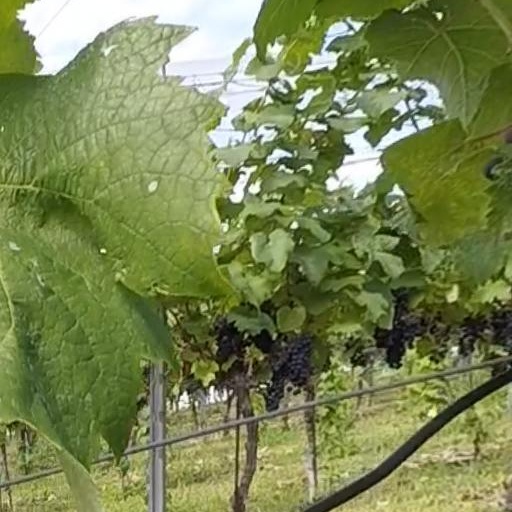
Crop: grape